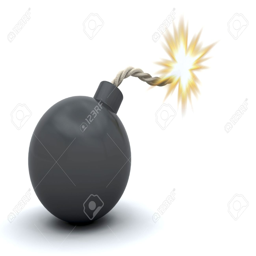
3d render of a comic bomb stock photo